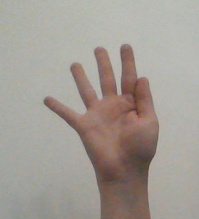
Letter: sheen